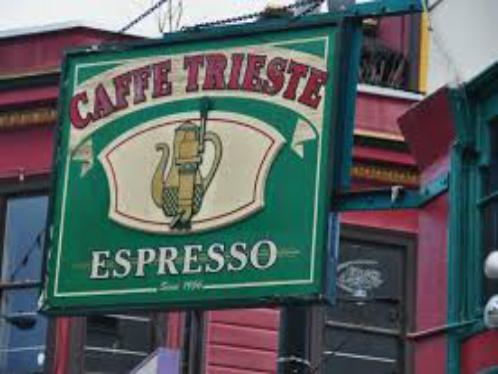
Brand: Caffe Trieste
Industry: Food